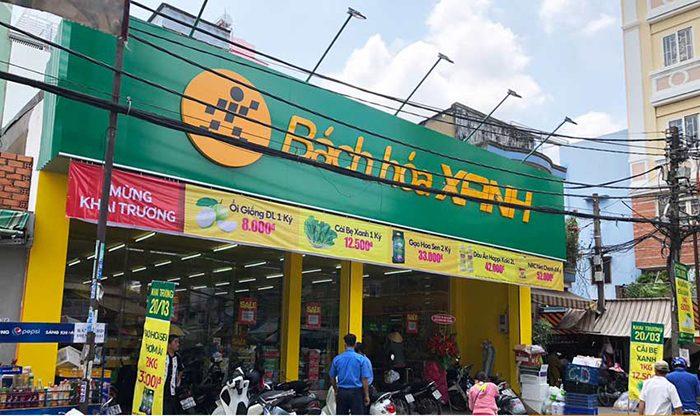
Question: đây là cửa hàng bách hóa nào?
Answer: cửa hàng bách hóa xanh